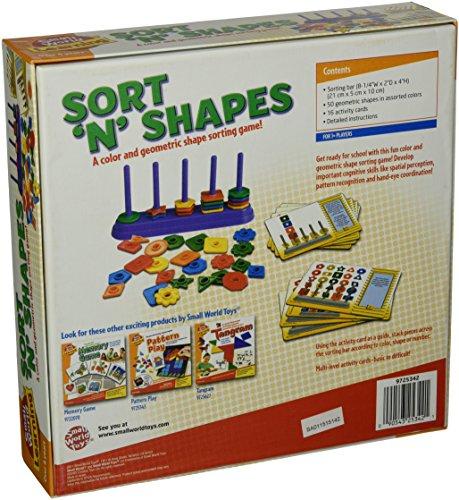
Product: Small World Toys Sort 'N' Shape
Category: Toys & Games | Baby & Toddler Toys | Sorting & Stacking Toys
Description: Kids can play and enjoy learning the basics of counting, addition, and sequencing with "Sort 'N' Shapes" by Small World Toys.
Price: $18.18
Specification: ProductDimensions:9.8x2.4x9.8inches|ItemWeight:1pounds|ShippingWeight:1pounds(Viewshippingratesandpolicies)|DomesticShipping:ItemcanbeshippedwithinU.S.|InternationalShipping:ThisitemcanbeshippedtoselectcountriesoutsideoftheU.S.LearnMore|ASIN:B005SSQ1V6|Itemmodelnumber:9725342|Manufacturerrecommendedage:36months-6years